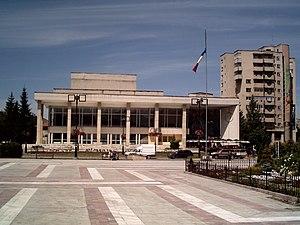
Zalău est une municipalité et une ville de Transylvanie en Roumanie, chef-lieu du județ de Sălaj, dans la région de développement du nord-ouest. Elle comptait 63 642 habitants en 2007.